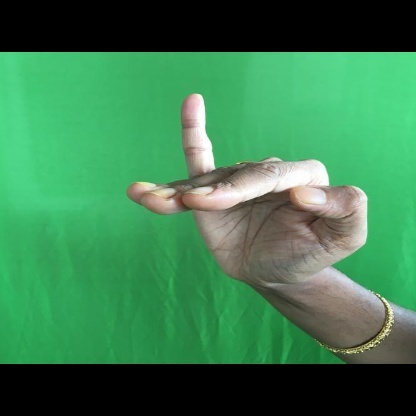
Mudra: Hamsapaksha